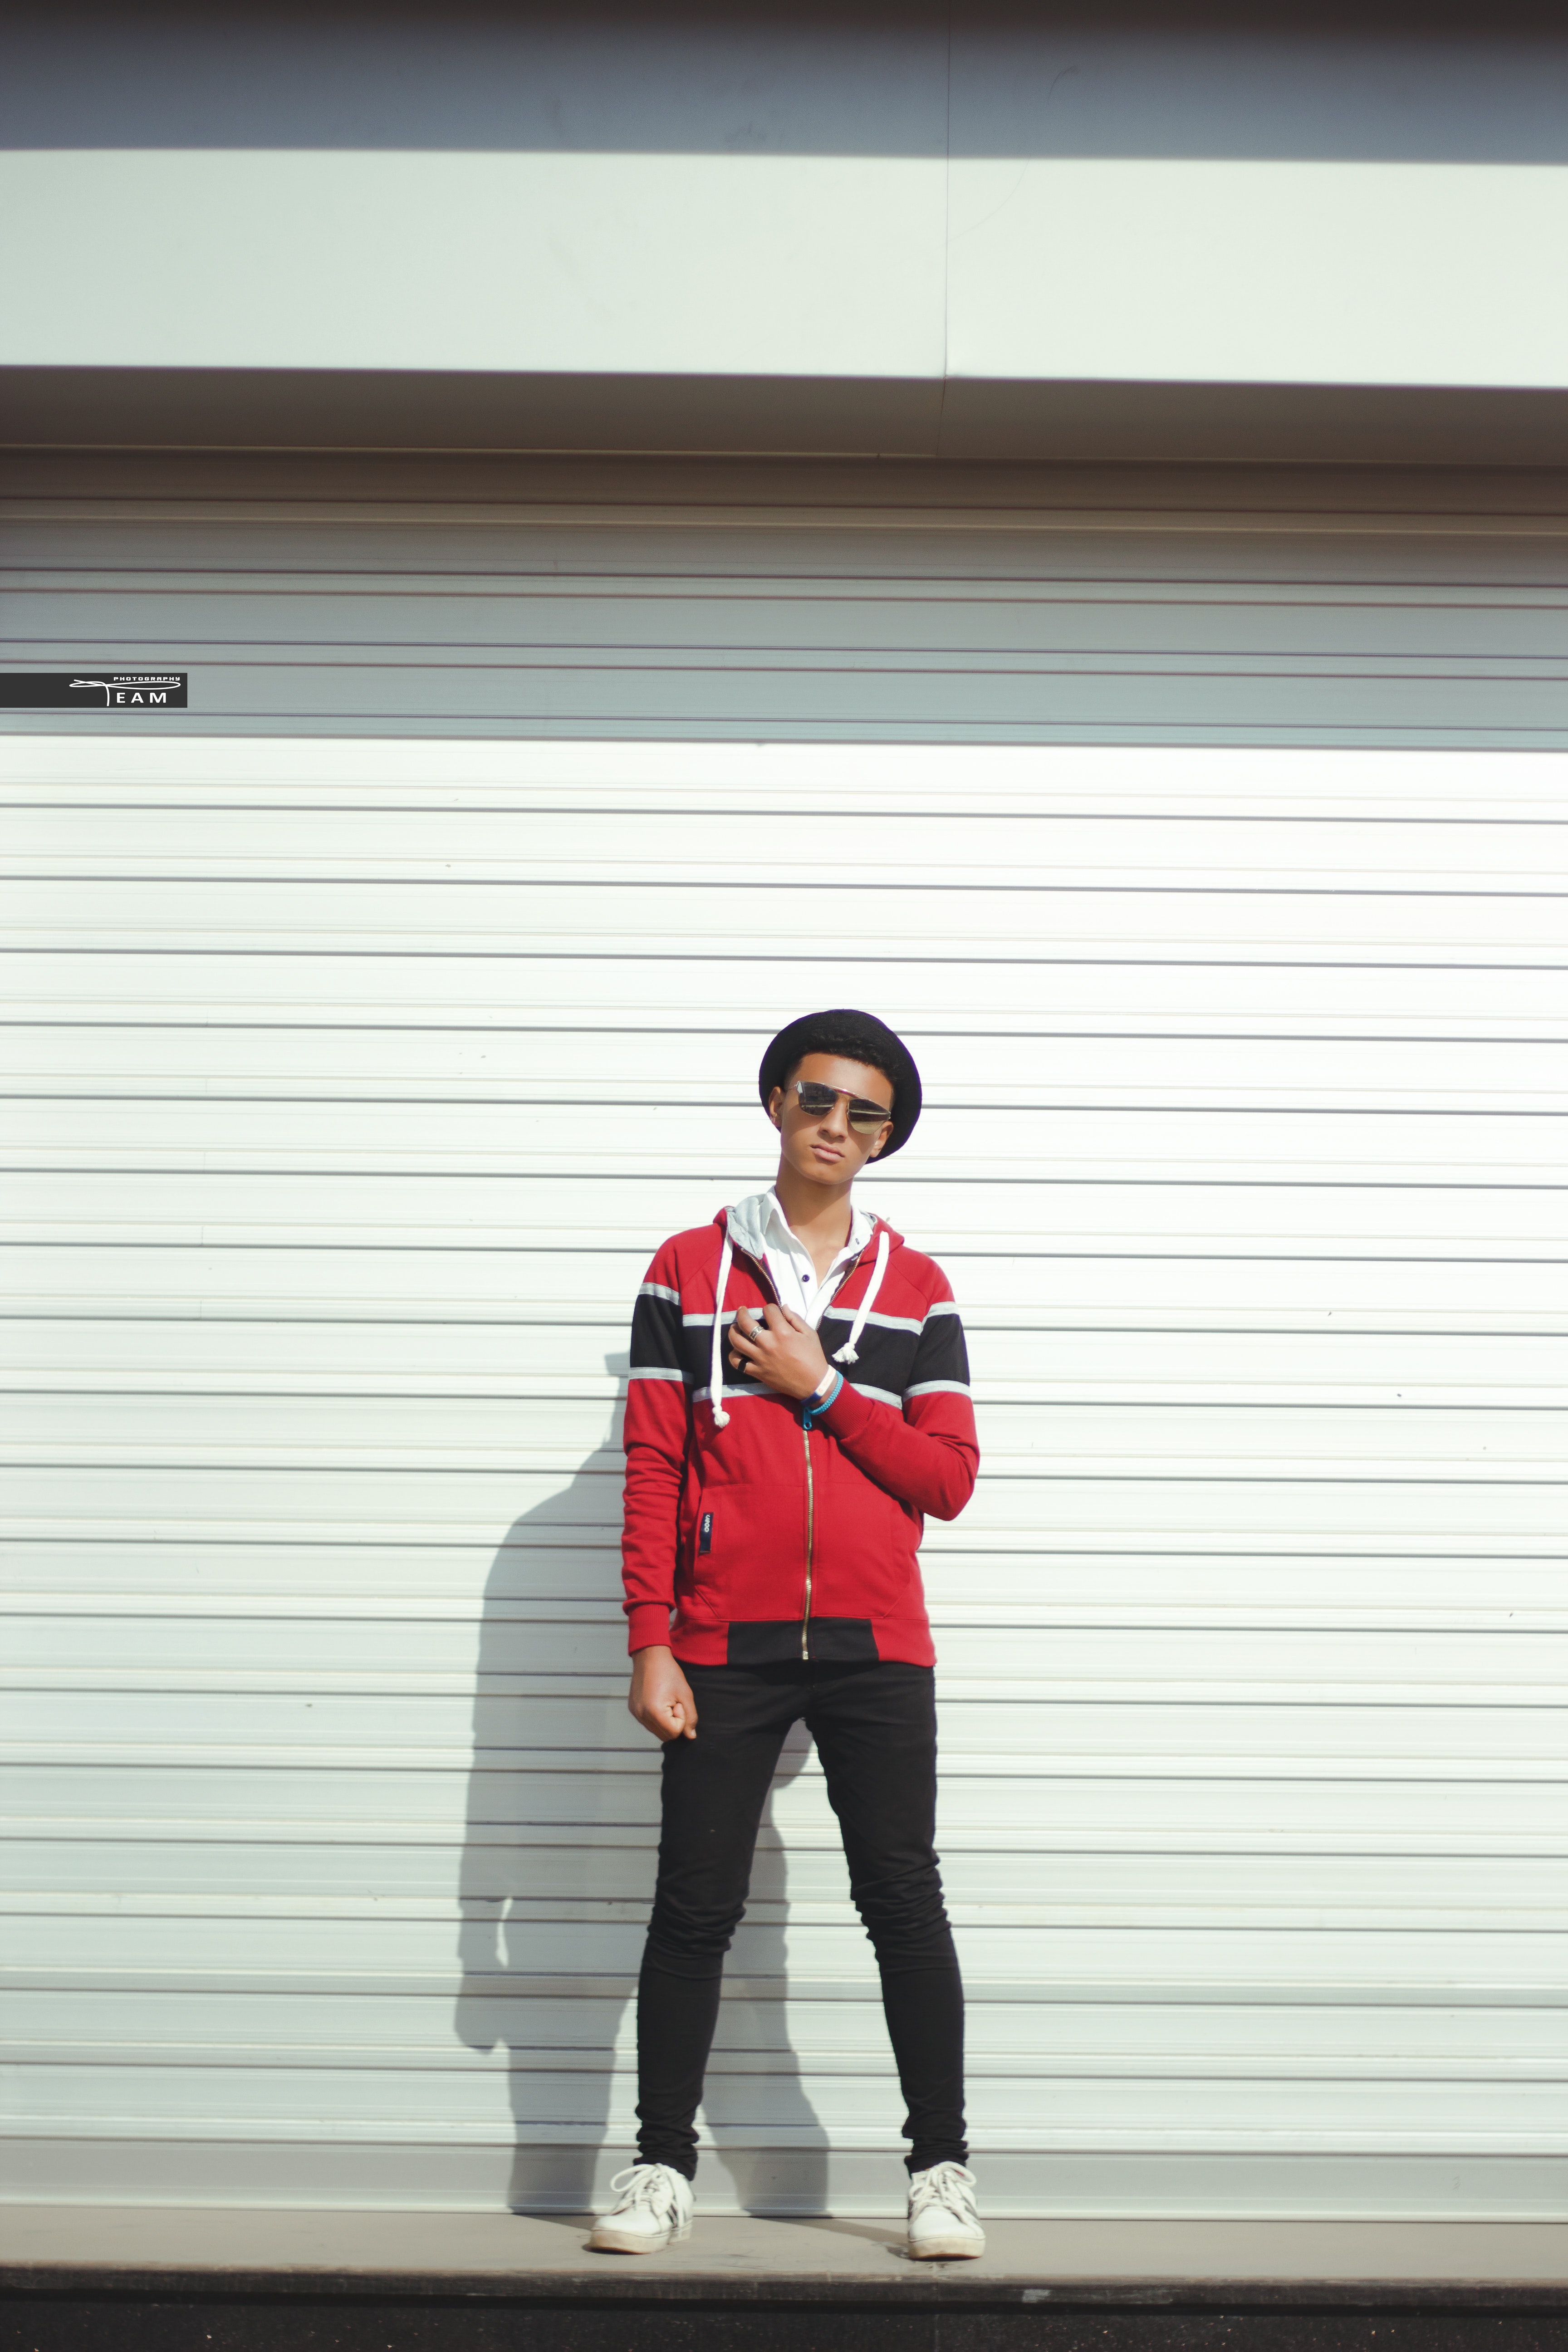
white, red, standing, snapshot, fashion, human, outerwear, photography, street fashion, tourism, vacation, jacket, style